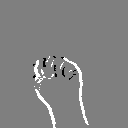
ASL letter: m